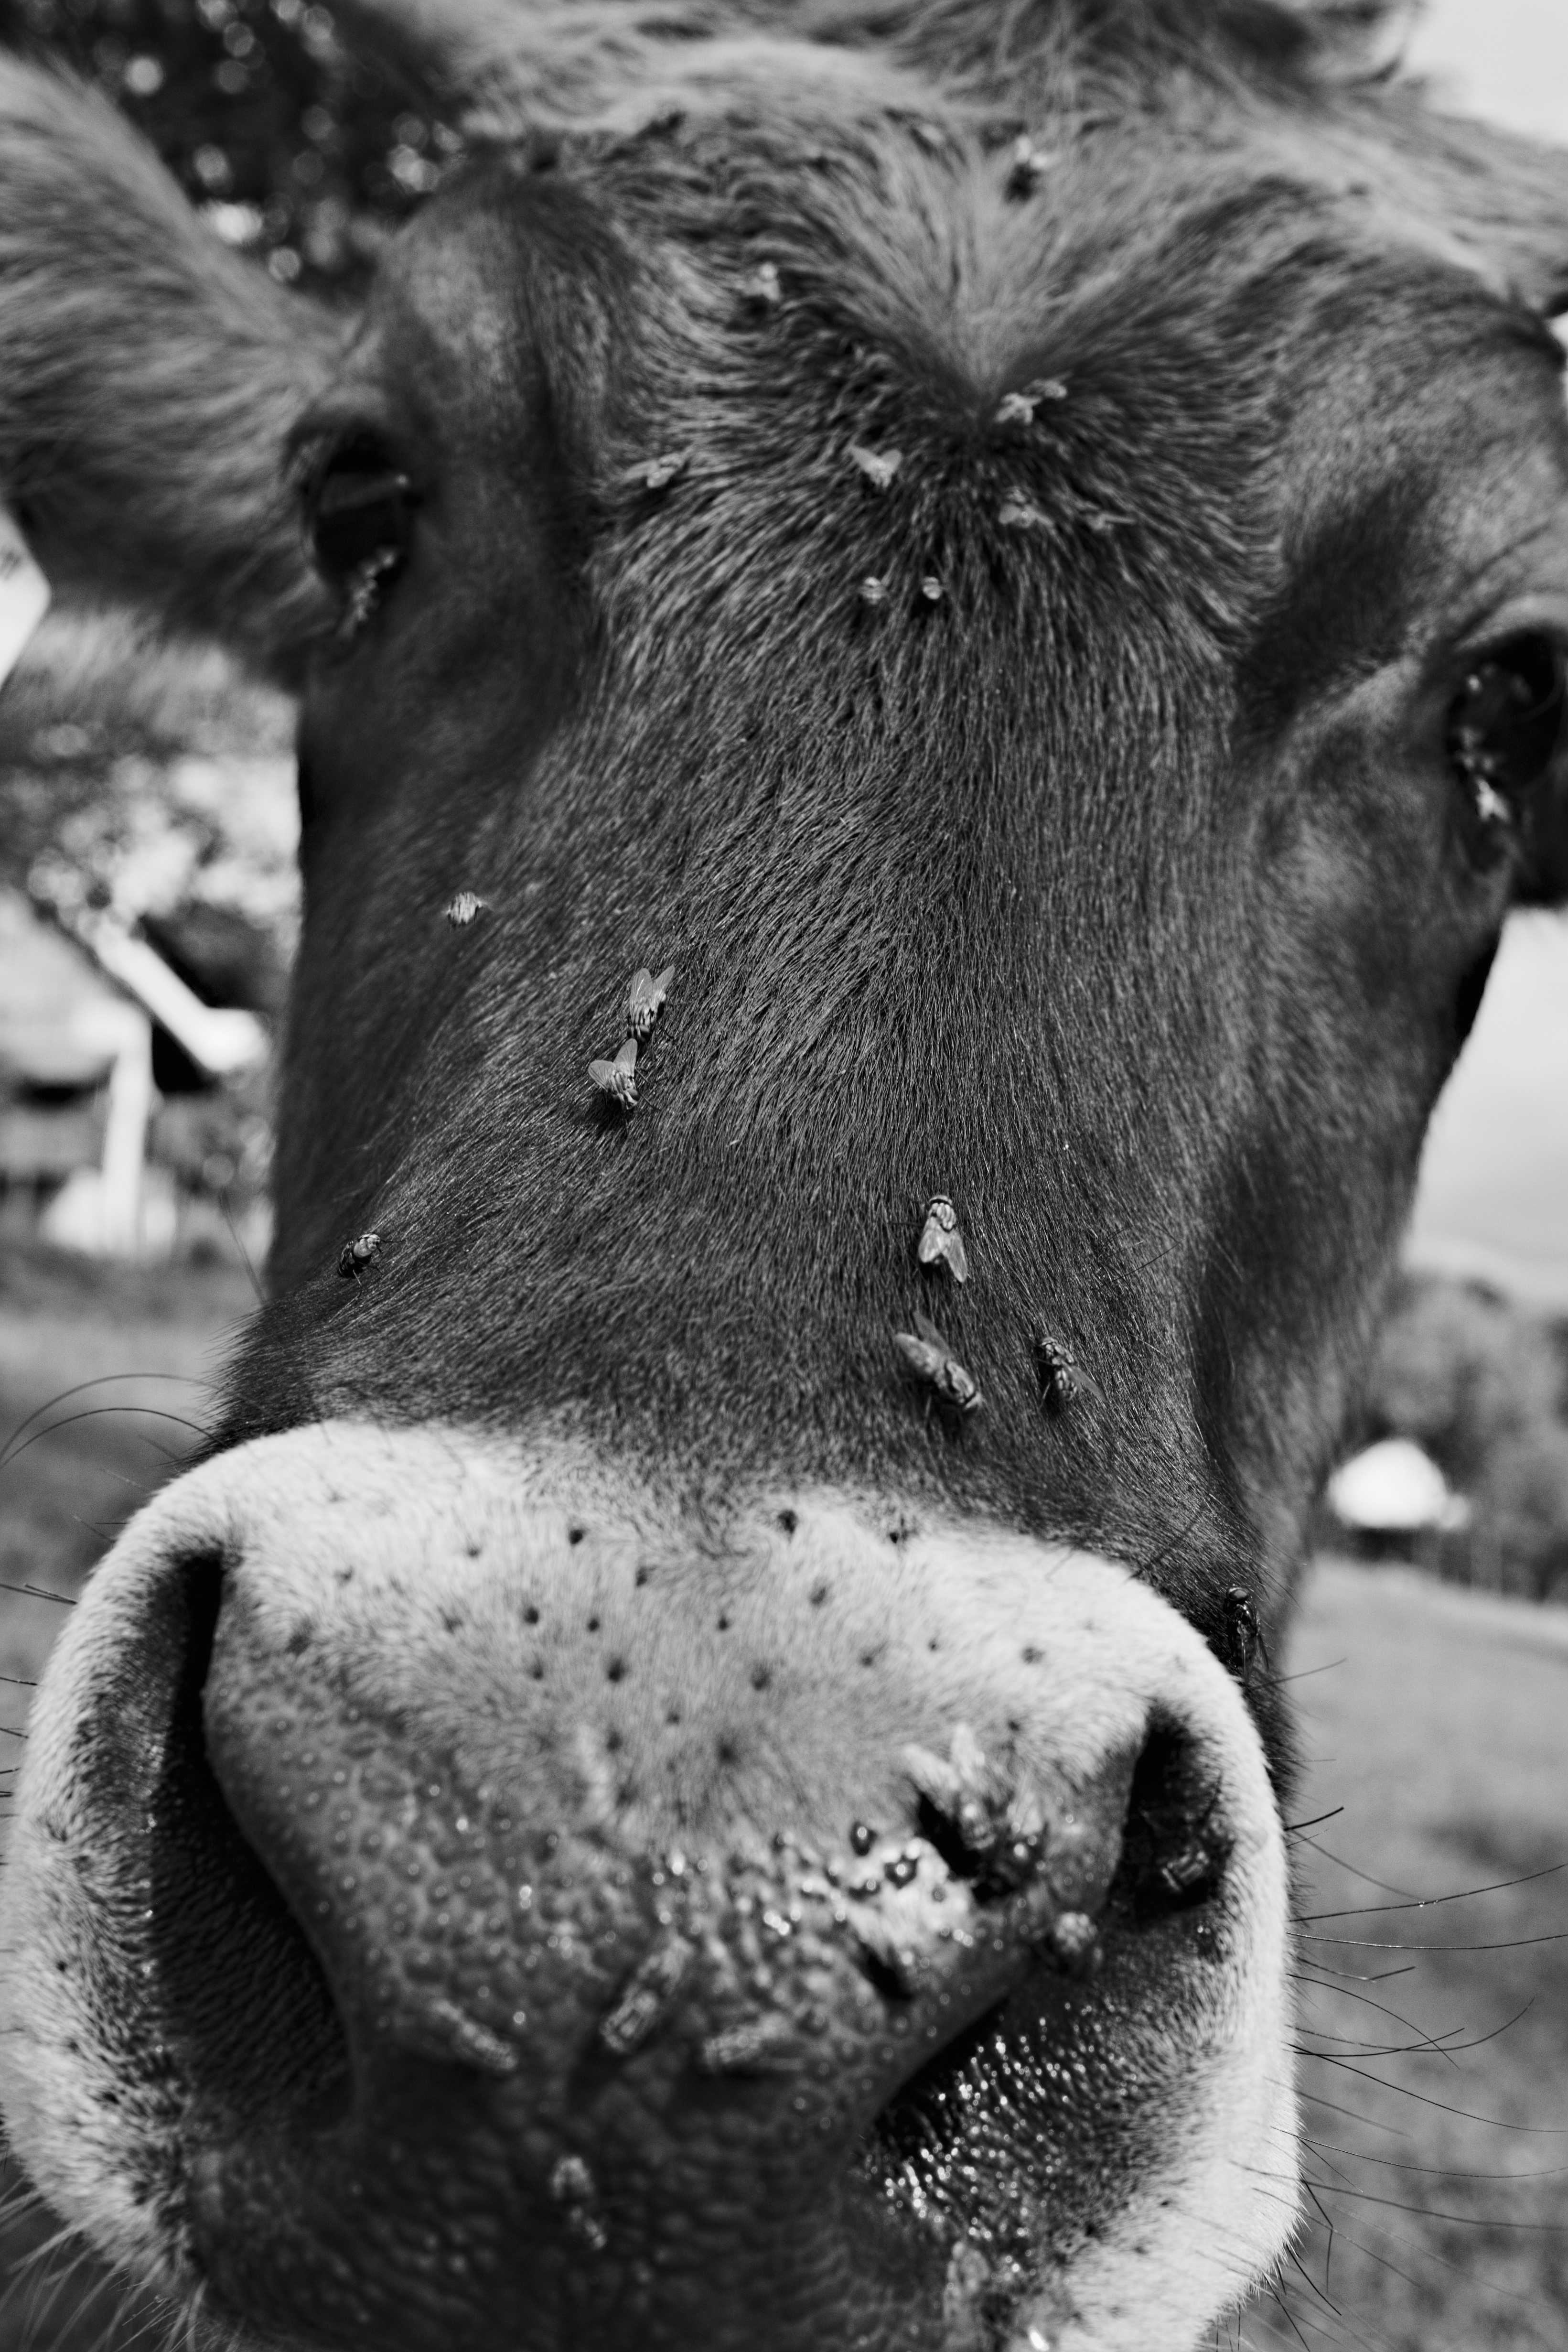
black and white, photography, wildlife, mammal, black, monochrome, close up, nose, snout, head, monochrome photography, cattle like mammal